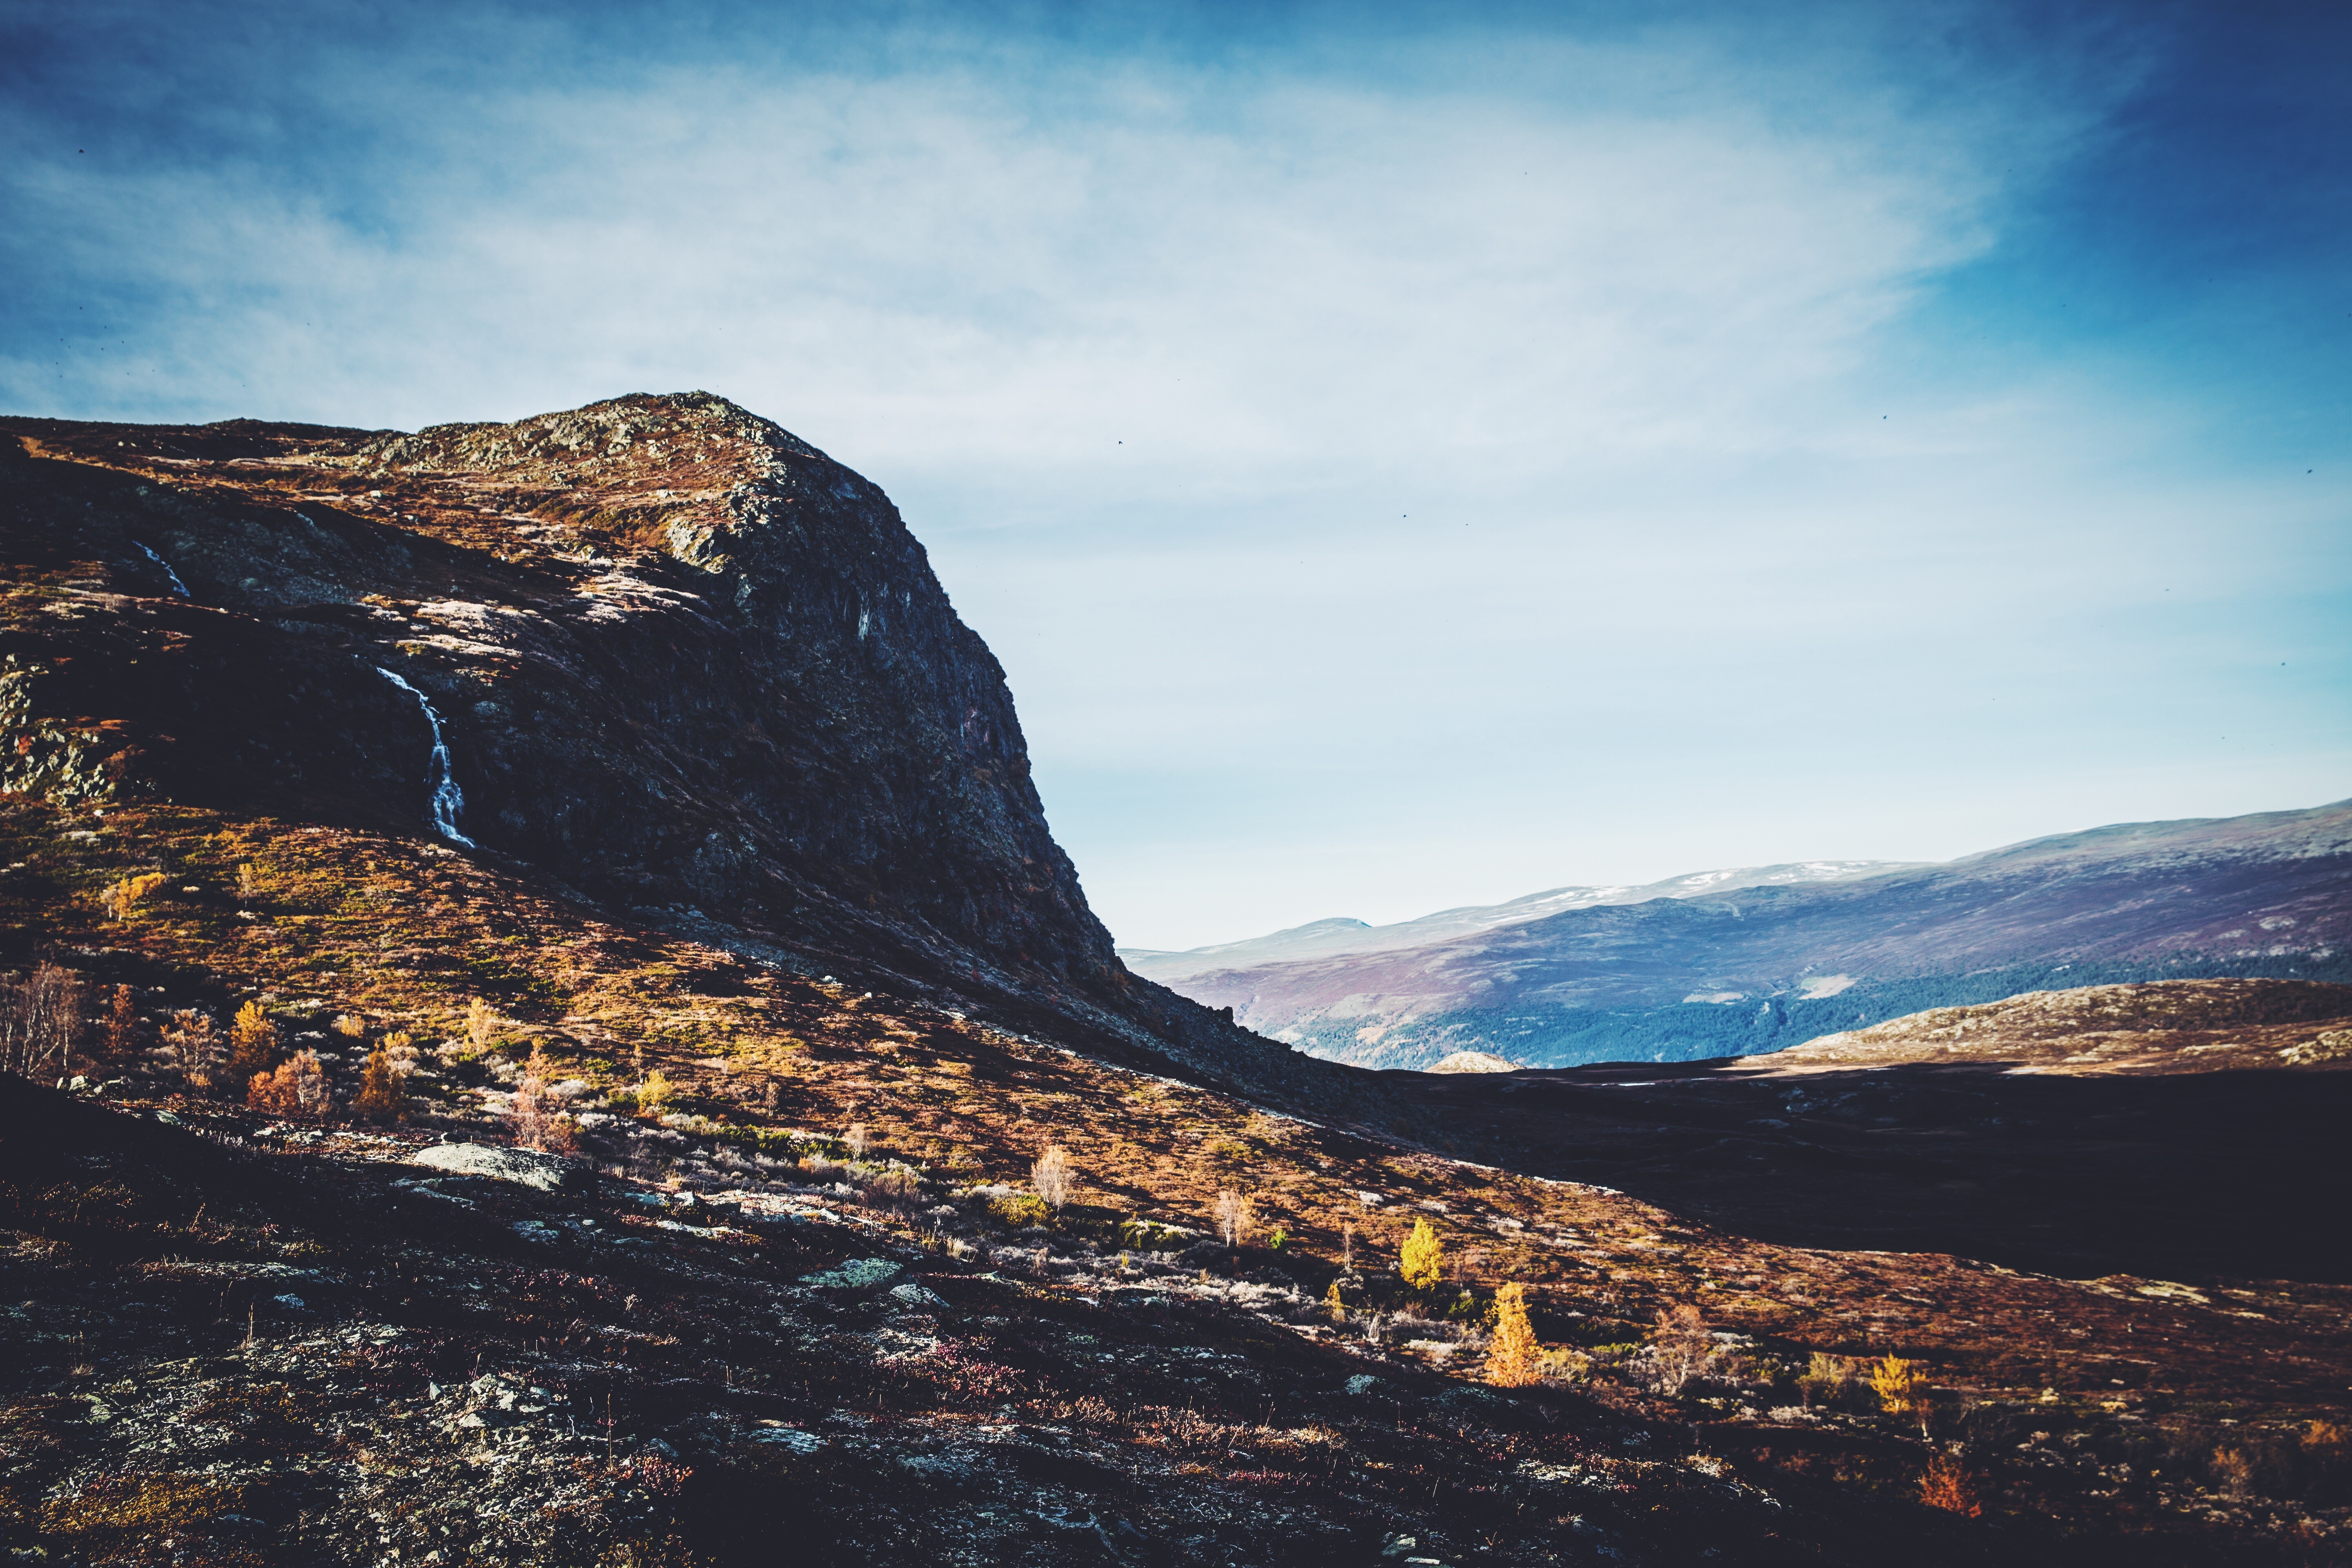
landscape, sea, nature, rock, horizon, wilderness, mountain, snow, cloud, sky, hill, mountain range, scenic, rocky, terrain, ridge, summit, clouds, plateau, fell, loch, landform, geographical feature, mountainous landforms